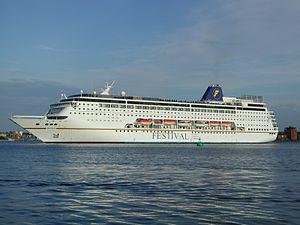
L'AIDAmira est un navire de croisière en 1999 par les Chantiers de l'Atlantique de Saint-Nazaire pour la compagnie grecque Festival Cruises. Mis en service en juin 1999 sous le nom de Mistral, il est détenu quelques mois dans le port de Marseille en 2004, à la suite de la faillite de son armateur, puis reprend du service pour le compte de la compagnie Ibero Cruises sous le nom de Grand Mistral. Devenu le Costa neoRiviera de Costa Croisières au printemps 2013, il est ensuite transféré à la compagnie Aida Cruises en novembre 2019. Depuis cette date, il navigue sous le nom d’AIDAmira.